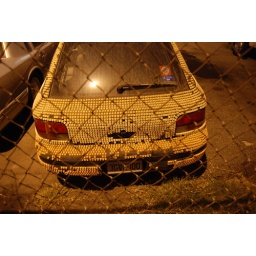
A weird car coated with keyboard keys in a used car lot.